Nigeria Airways Flight 9805

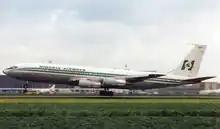
The aircraft involved in June 1990, while still in a passenger configuration

The accident aircraft was a Boeing 707-3F9C made in 1972 registered 5N-ABK to Nigeria Airways. The aircraft had 31,477 hours of flight prior to the accident. The captain had 10,917 flight hours, 3,594.5 of which on the Boeing 707. The first officer was licensed to on fly both the Boeing 707 and Boeing 727, a total of 5,201 flight hours, over 2,000 of which on the Boeing 707. The flight engineer had a total of 2,293 flight hours. At the time of the accident, the aircraft had 2.5 hours of fuel left and was carrying approximately 35 tons of cargo.